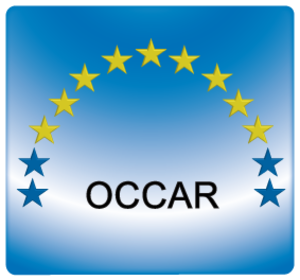
L'organisation conjointe de coopération en matière d'armement est une organisation intergouvernementale européenne visant à faciliter la gestion en collaboration de grands programmes d'armement. L'OCCAr rassemble en 2020 six pays membres : France, Allemagne, Royaume-Uni, Italie, Belgique et Espagne. La Finlande, la Lituanie, le Luxembourg, les Pays-Bas, la Pologne, la Suède et la Turquie sont associés à des programmes menés par l'OCCAr sans toutefois être membres de l'organisation. Matteo Bisceglia est le Directeur de l'organisation depuis Septembre 2019.